Wild Sky Wilderness

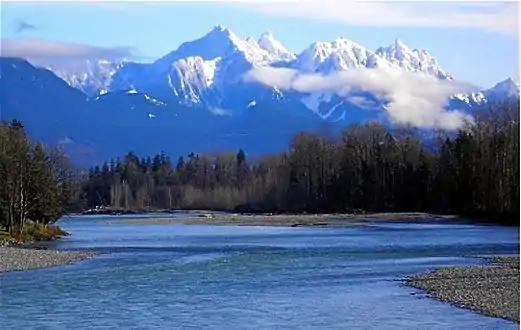
Peaks of the Wild Sky Wilderness

The Wild Sky Wilderness is a wilderness area in the western Cascade Range of Washington state. The wilderness is within the Mount Baker-Snoqualmie National Forest north of the U.S. Highway 2 towns of Index and Skykomish. The wilderness flanks, but does not include, the North Fork Skykomish River and the Beckler River. The Henry M. Jackson Wilderness is adjacent to the east and northeast. The highest point in Wild Sky Wilderness is 6,244 foot Gunn Peak.